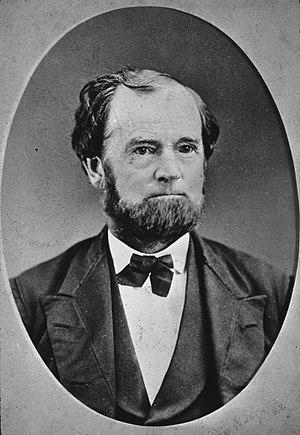
Alonzo Erastus Horton, né le 24 octobre 1813 à Union et mort le 7 janvier 1909 à San Diego, est un homme d'affaires américain spécialisé dans l'immobilier.